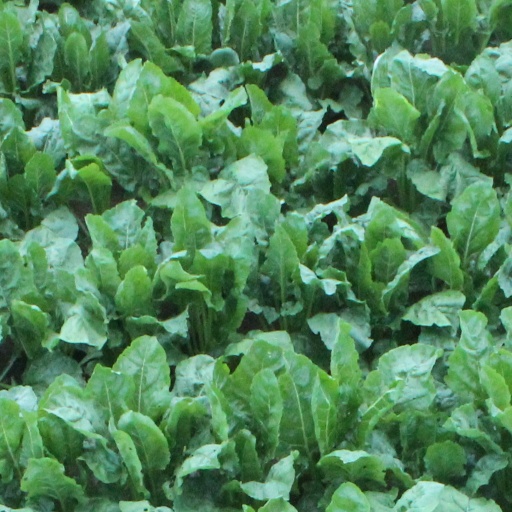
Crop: sugar beet